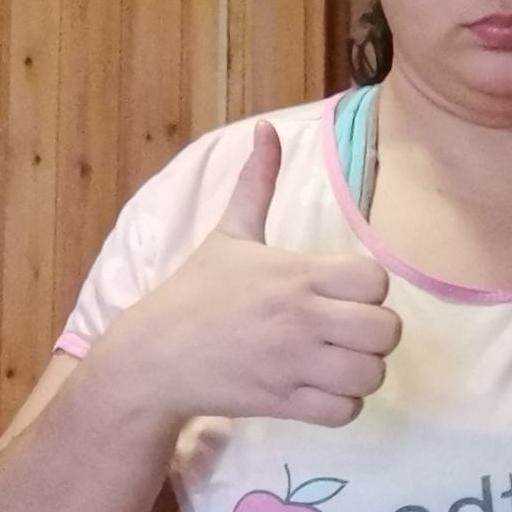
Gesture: like